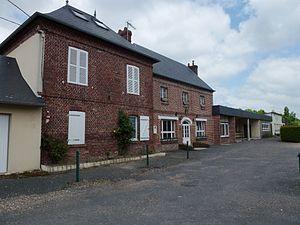
Saint-Léger-de-Rôtes est une commune française située dans le département de l'Eure, en région Normandie.